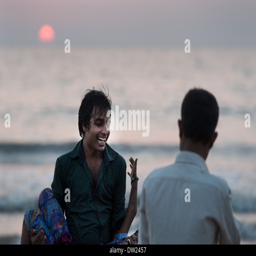
man playing with children posing for a photograph in the sunset of beach